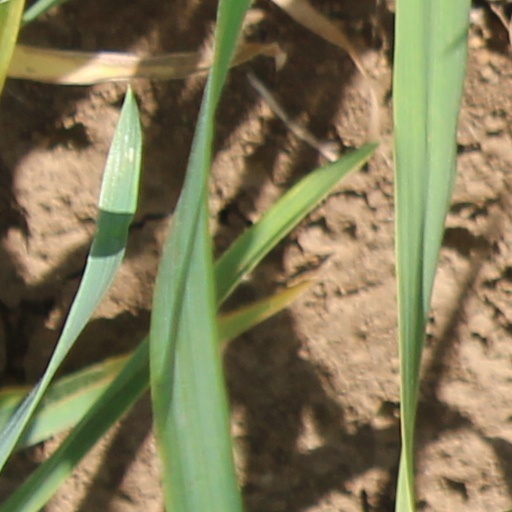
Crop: wheat